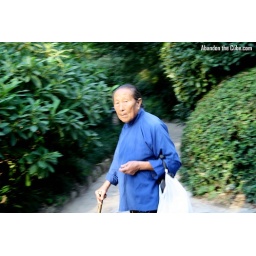
This old man was walking solo in the park, collecting empty plastic bottles to turn in for change.